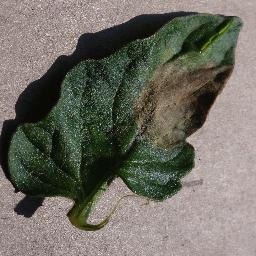
Label: Tomato___Late_blight